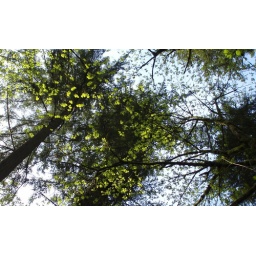
Canopy of fresh spring green suspend over the forest floor.